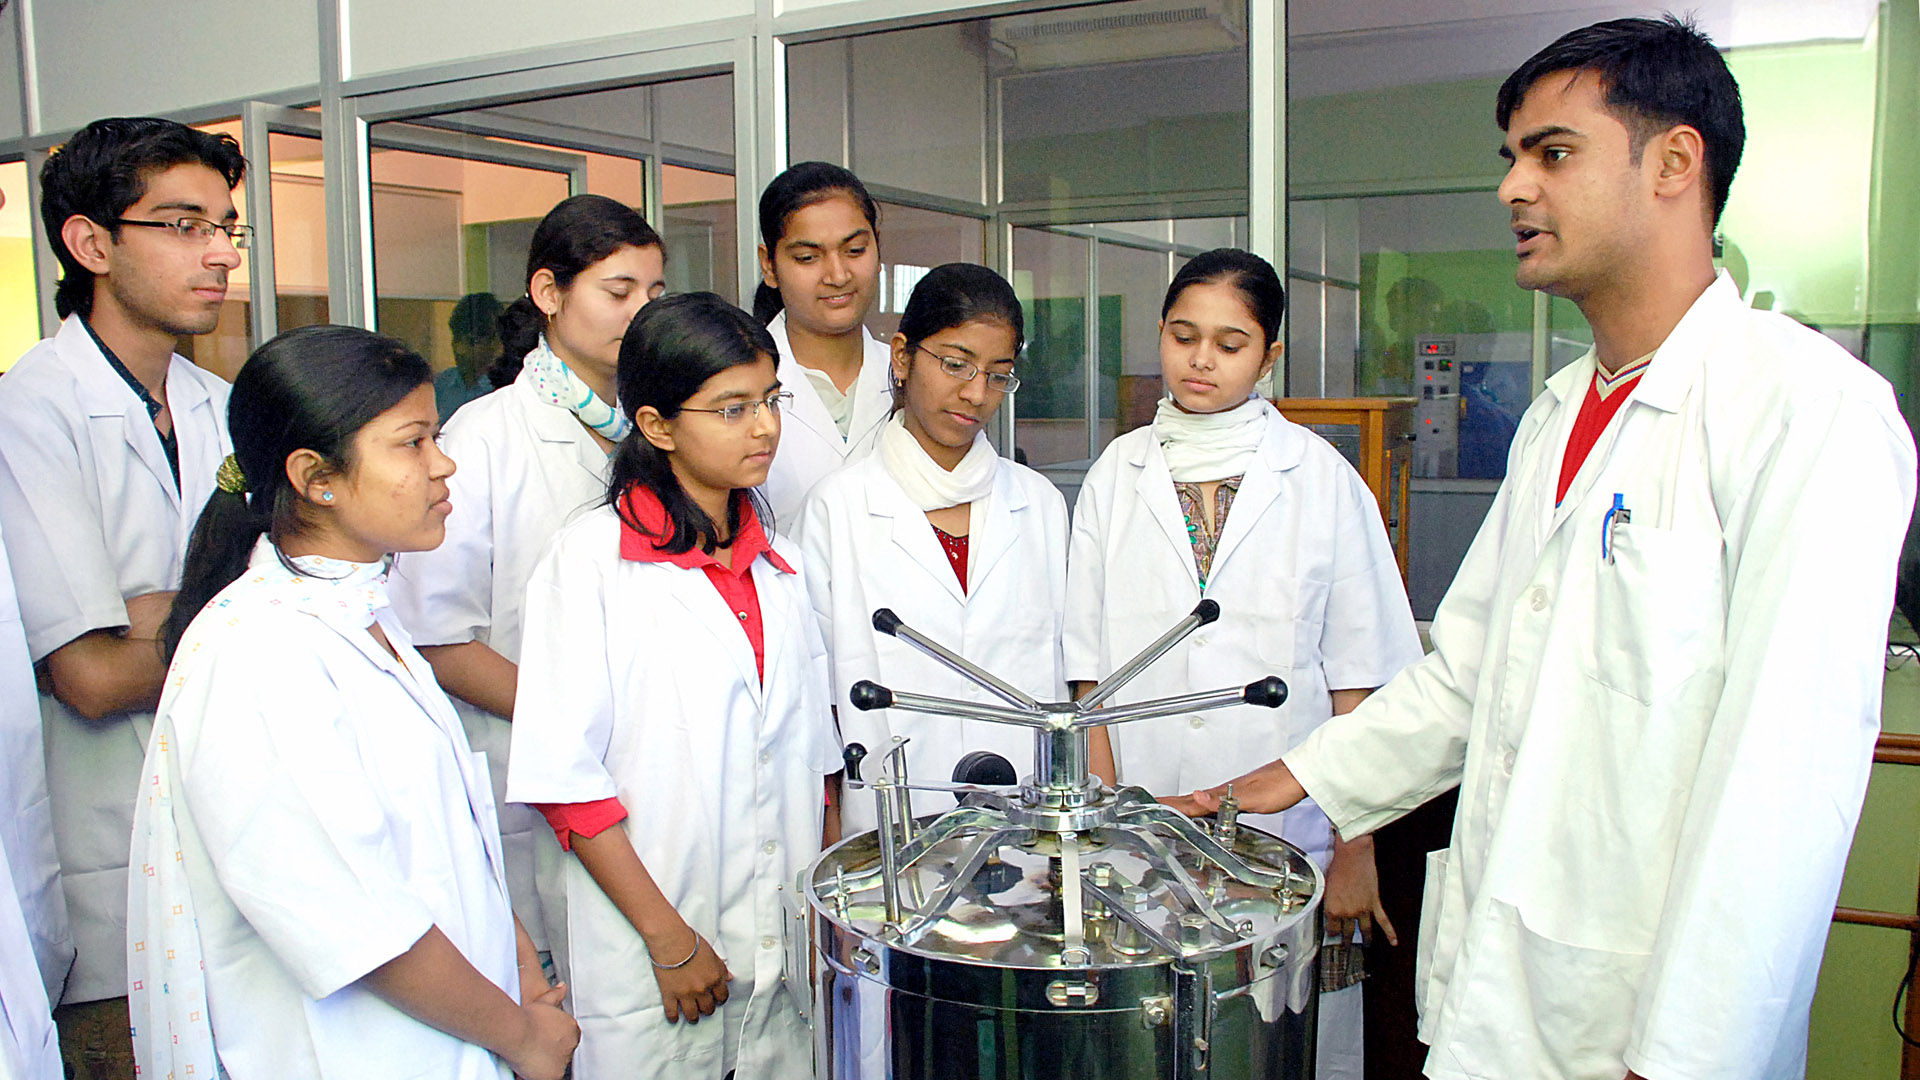
education, study, university, lab, Chemical engineer, researcher, research, uniform, chemist, chemistry, event, science, scientist, job, Research institute